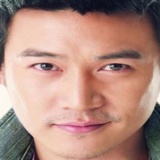
diễn viên Lục Nghị